First Presbyterian Church (Idaho Falls, Idaho)

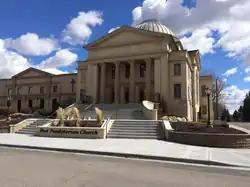
The church in 2016

First Presbyterian Church is a historic Presbyterian church at 325 Elm Street in Idaho Falls, Idaho. It was built during 1918 to 1920 and was added to the National Register in 1978.